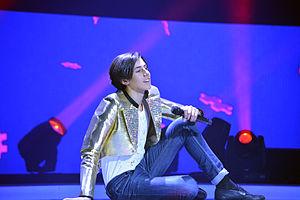
Saint-Marin participe au Concours Eurovision de la chanson junior depuis sa onzième édition. Étant donné la faible population du pays, SMRTV peut choisir un représentant originaire de Saint-Marin ou exceptionnellement d'Italie à la suite d'une autorisation de l'UER.